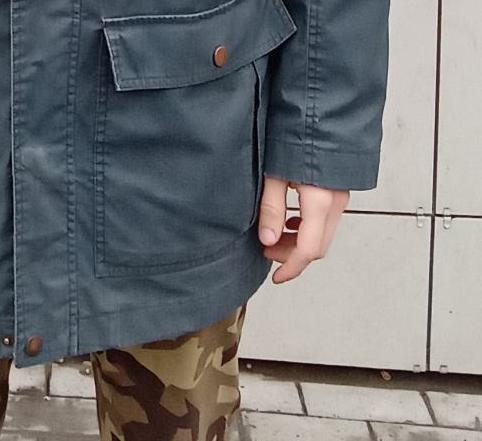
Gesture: no_gesture